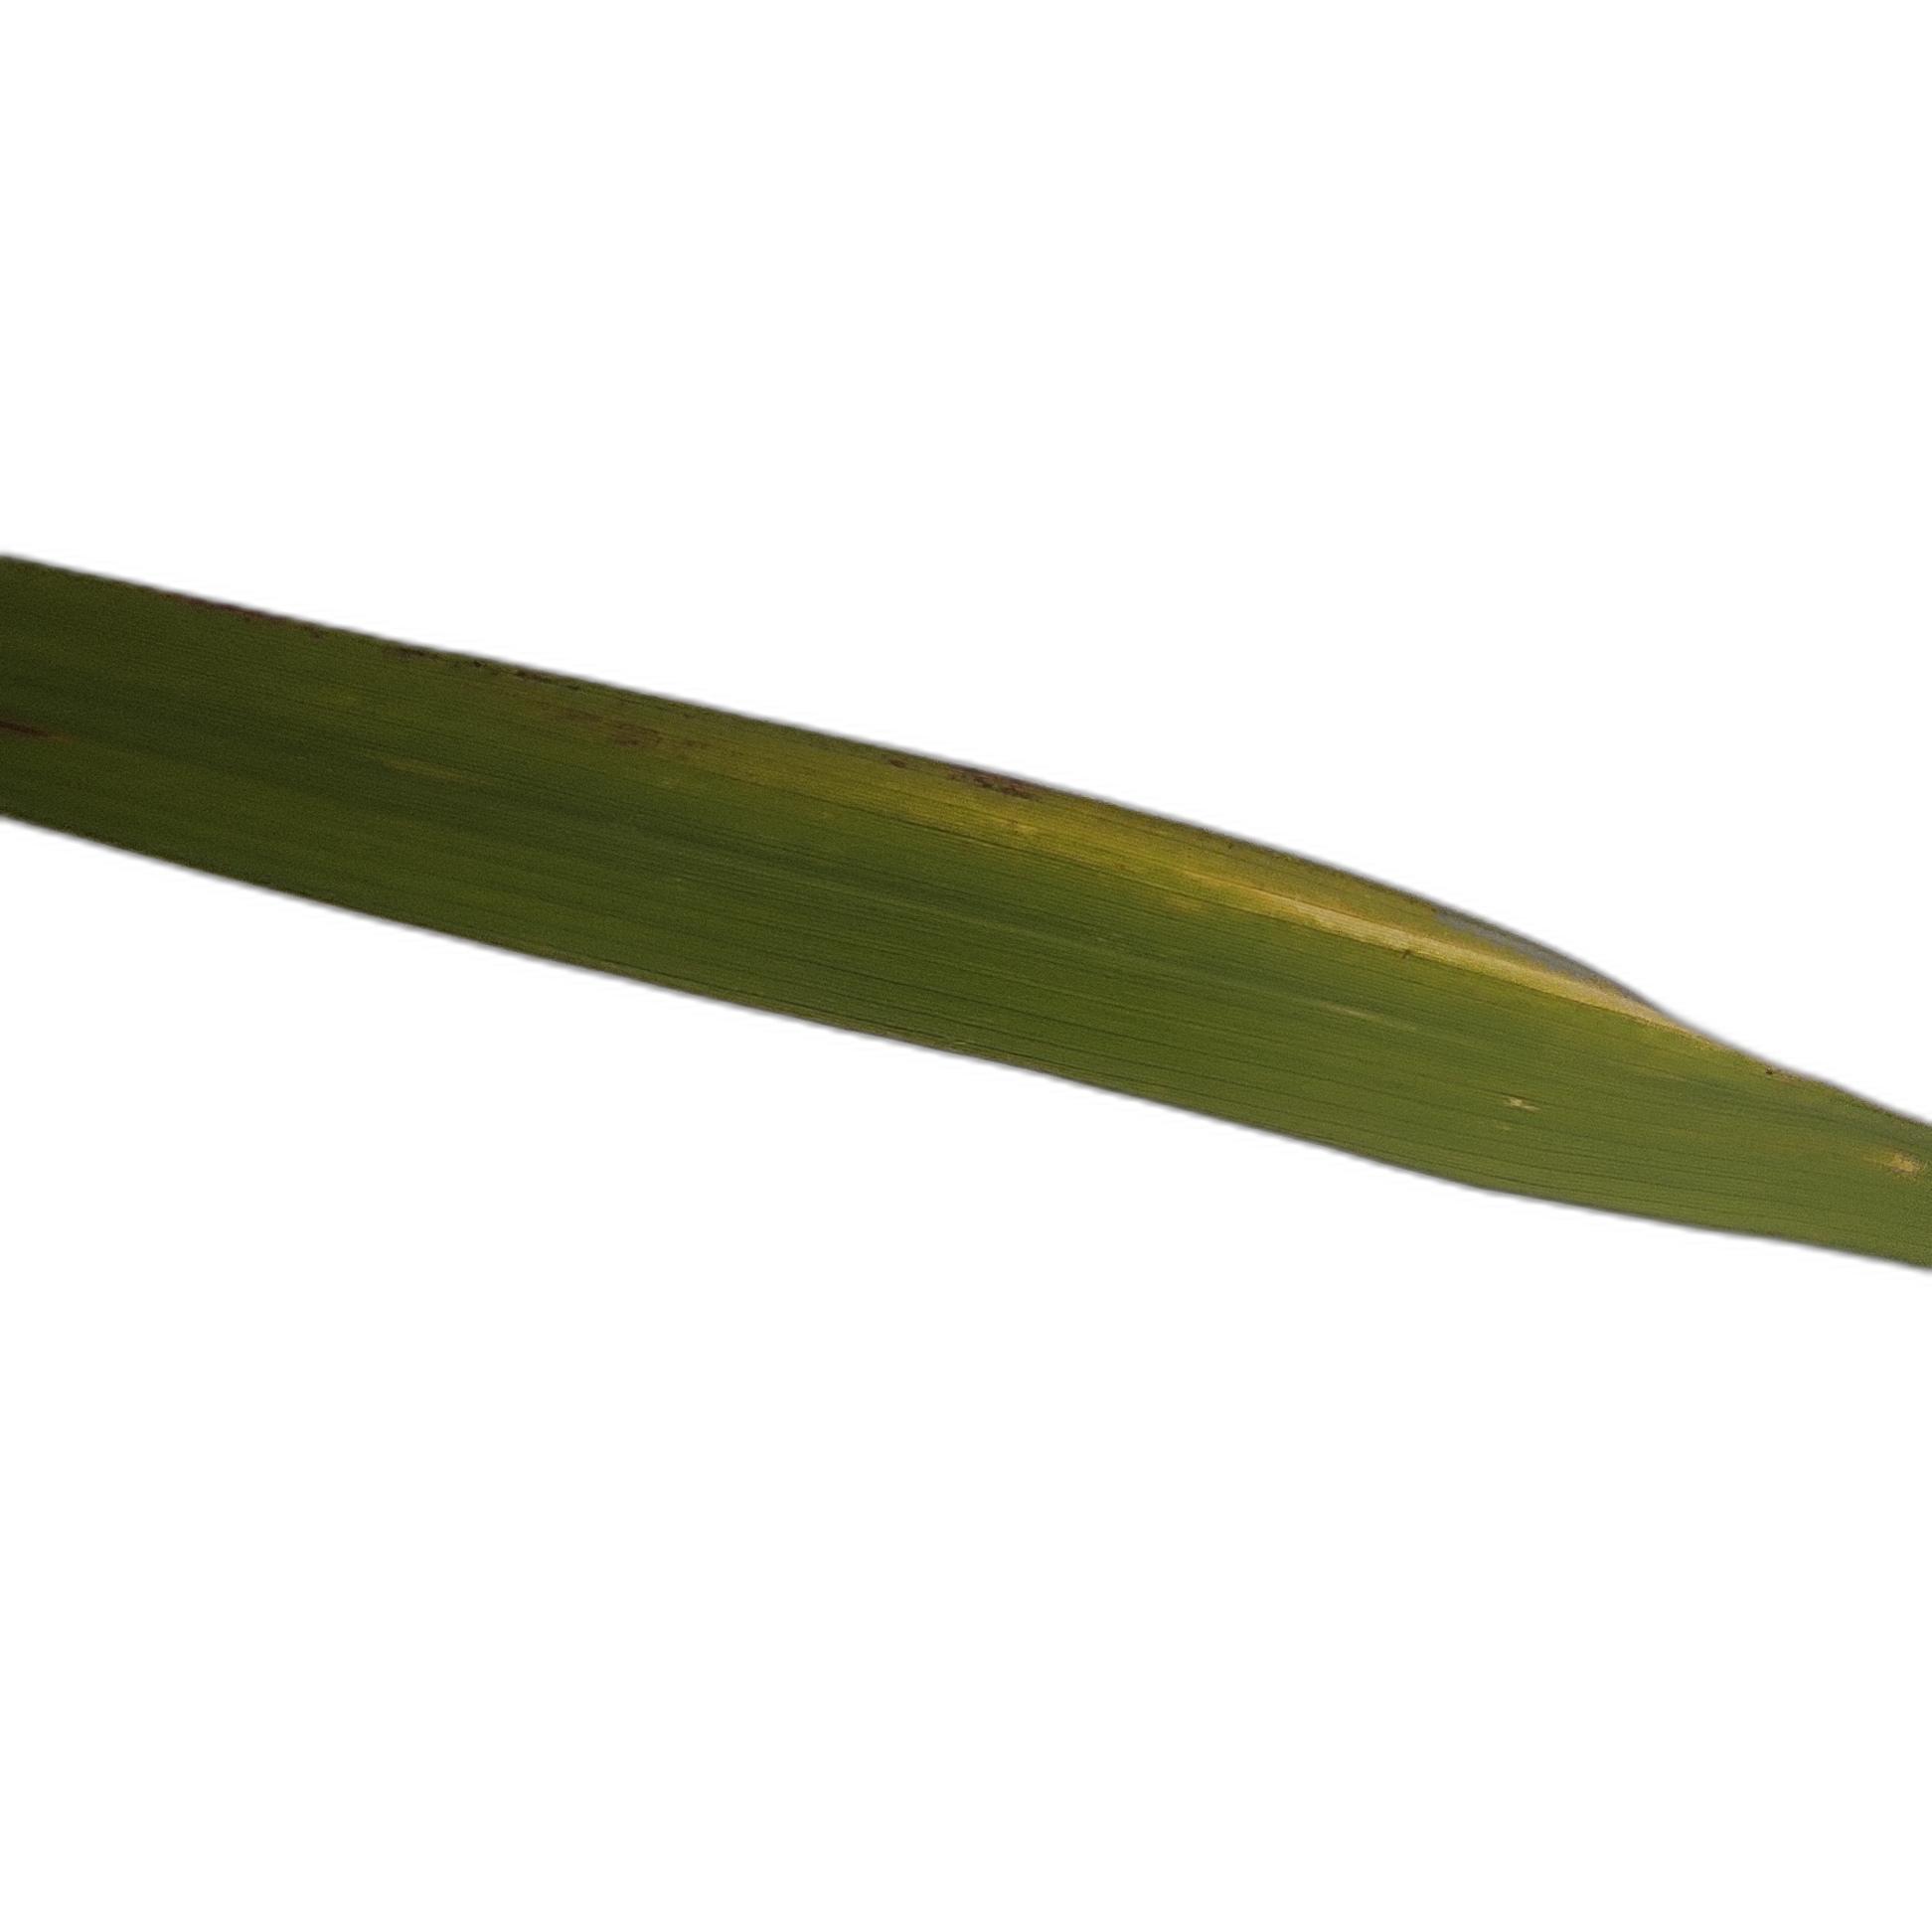
Label: Rice Stripes